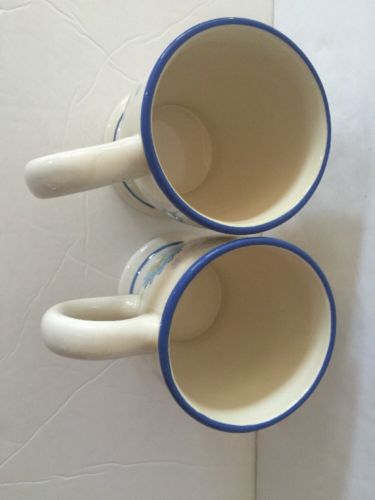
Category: mug